Pardosa agrestis

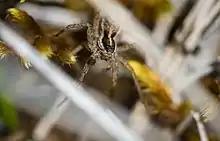
Unidentified "Pardosa". Has common decorative striping pattern of "P. agrestis"

"Pardosa agrestis" engage in intricate display behavior and will have ritualized combative confrontations. Generally, neither of the interacting spiders are harmed, except for the case of cannibalistic behavior. They typically do not engage in territorial behavior and they tend to live in overlapping areas.